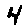
Label: 4